Irish art

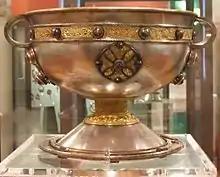
The Ardagh Chalice, c.? 750

Irish gold personal ornaments began to be produced within about 200 years either side of 2000 BC, especially in the thin crescent-shaped gold disks known as lunulae, which were probably first made in Ireland, where over eighty of the around one hundred known examples were found. A range of thin decorated gold discs, bands and plaques, often with pin-holes, were probably attached to clothing, and objects that appear to be earrings have also been found. By around 1400–1000 BC, heavier thin torcs and bangles have been found.